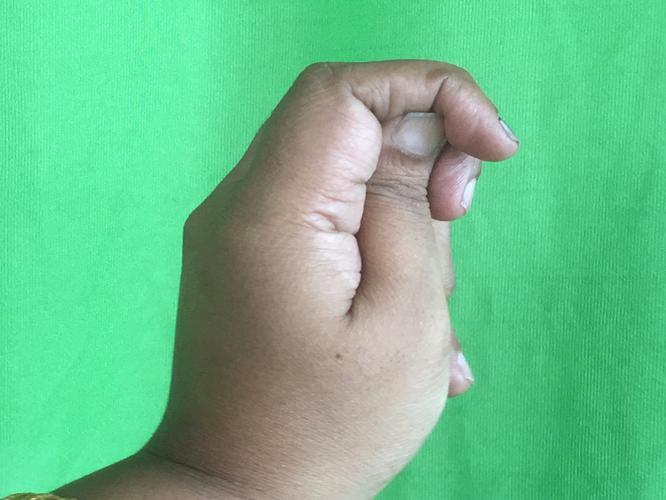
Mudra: Katakamukha_2
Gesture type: single_hand